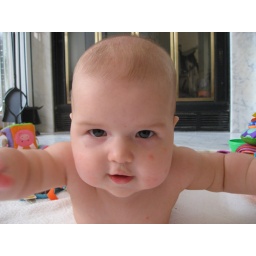
Looks like he is ready for a busy day on the floor looking over the house